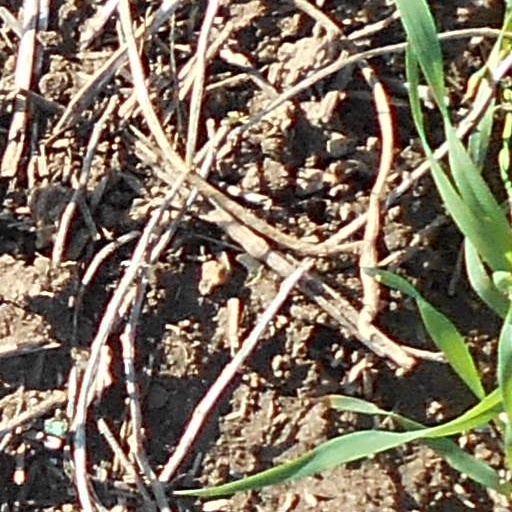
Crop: wheat